Imperial War Museum

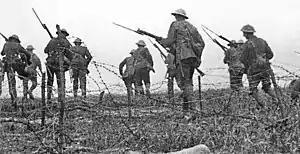
A still from the 1916 documentary and propaganda film "The Battle of the Somme", preserved by the museum's film archive

The Cabinet War Rooms is an underground complex that served as a British government command centre throughout the Second World War. Located beneath the Treasury building in the Whitehall area of Westminster, the facilities became operational in 1939 and were in constant use until their abandonment in August 1945 after the surrender of Japan. Their historical value was recognised early on, and the public were able to visit by appointment. However, the practicalities of allowing public access to a site beneath a working government office meant that only 4,500 of 30–40,000 annual applicants to visit the War Rooms could be admitted. The museum agreed to take over the administration of the site in 1982, a development keenly supported by the then Prime Minister Margaret Thatcher, an admirer of Britain's wartime Prime Minister Winston Churchill. Thatcher opened the War Rooms in April 1984. In 2003 a further suite of rooms, used as accommodation by Churchill, his wife and close associates, were added to the museum. The restoration of these rooms, which since the war had been stripped out and used for storage, cost £7.5 million. In 2005 the War Rooms were rebranded as the Churchill Museum and Cabinet War Rooms, with 850 m of the site redeveloped as a biographical museum exploring Churchill's life. The development of the Churchill Museum cost a further £6 million. The centrepiece is a 15 m interactive table which enables visitors to access digitised material, particularly from the Churchill Archives Centre, via an "electronic filing cabinet". The museum was renamed the Churchill War Rooms in 2010.